Tea caddy

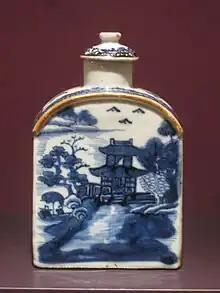
A Chinese porcelain tea caddy

A tea caddy is a box, jar, canister, or other receptacle used to store tea. When first introduced to Europe from Asia, tea was extremely expensive, and kept under lock and key. The containers used were often expensive and decorative, to fit in with the rest of a drawing-room or other reception room. Hot water was carried up from the kitchen, and the tea made by the mistress of the house, or under her supervision.